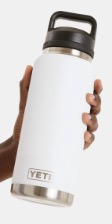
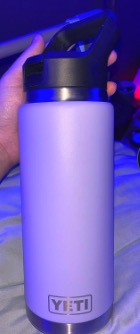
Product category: misc
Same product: yes